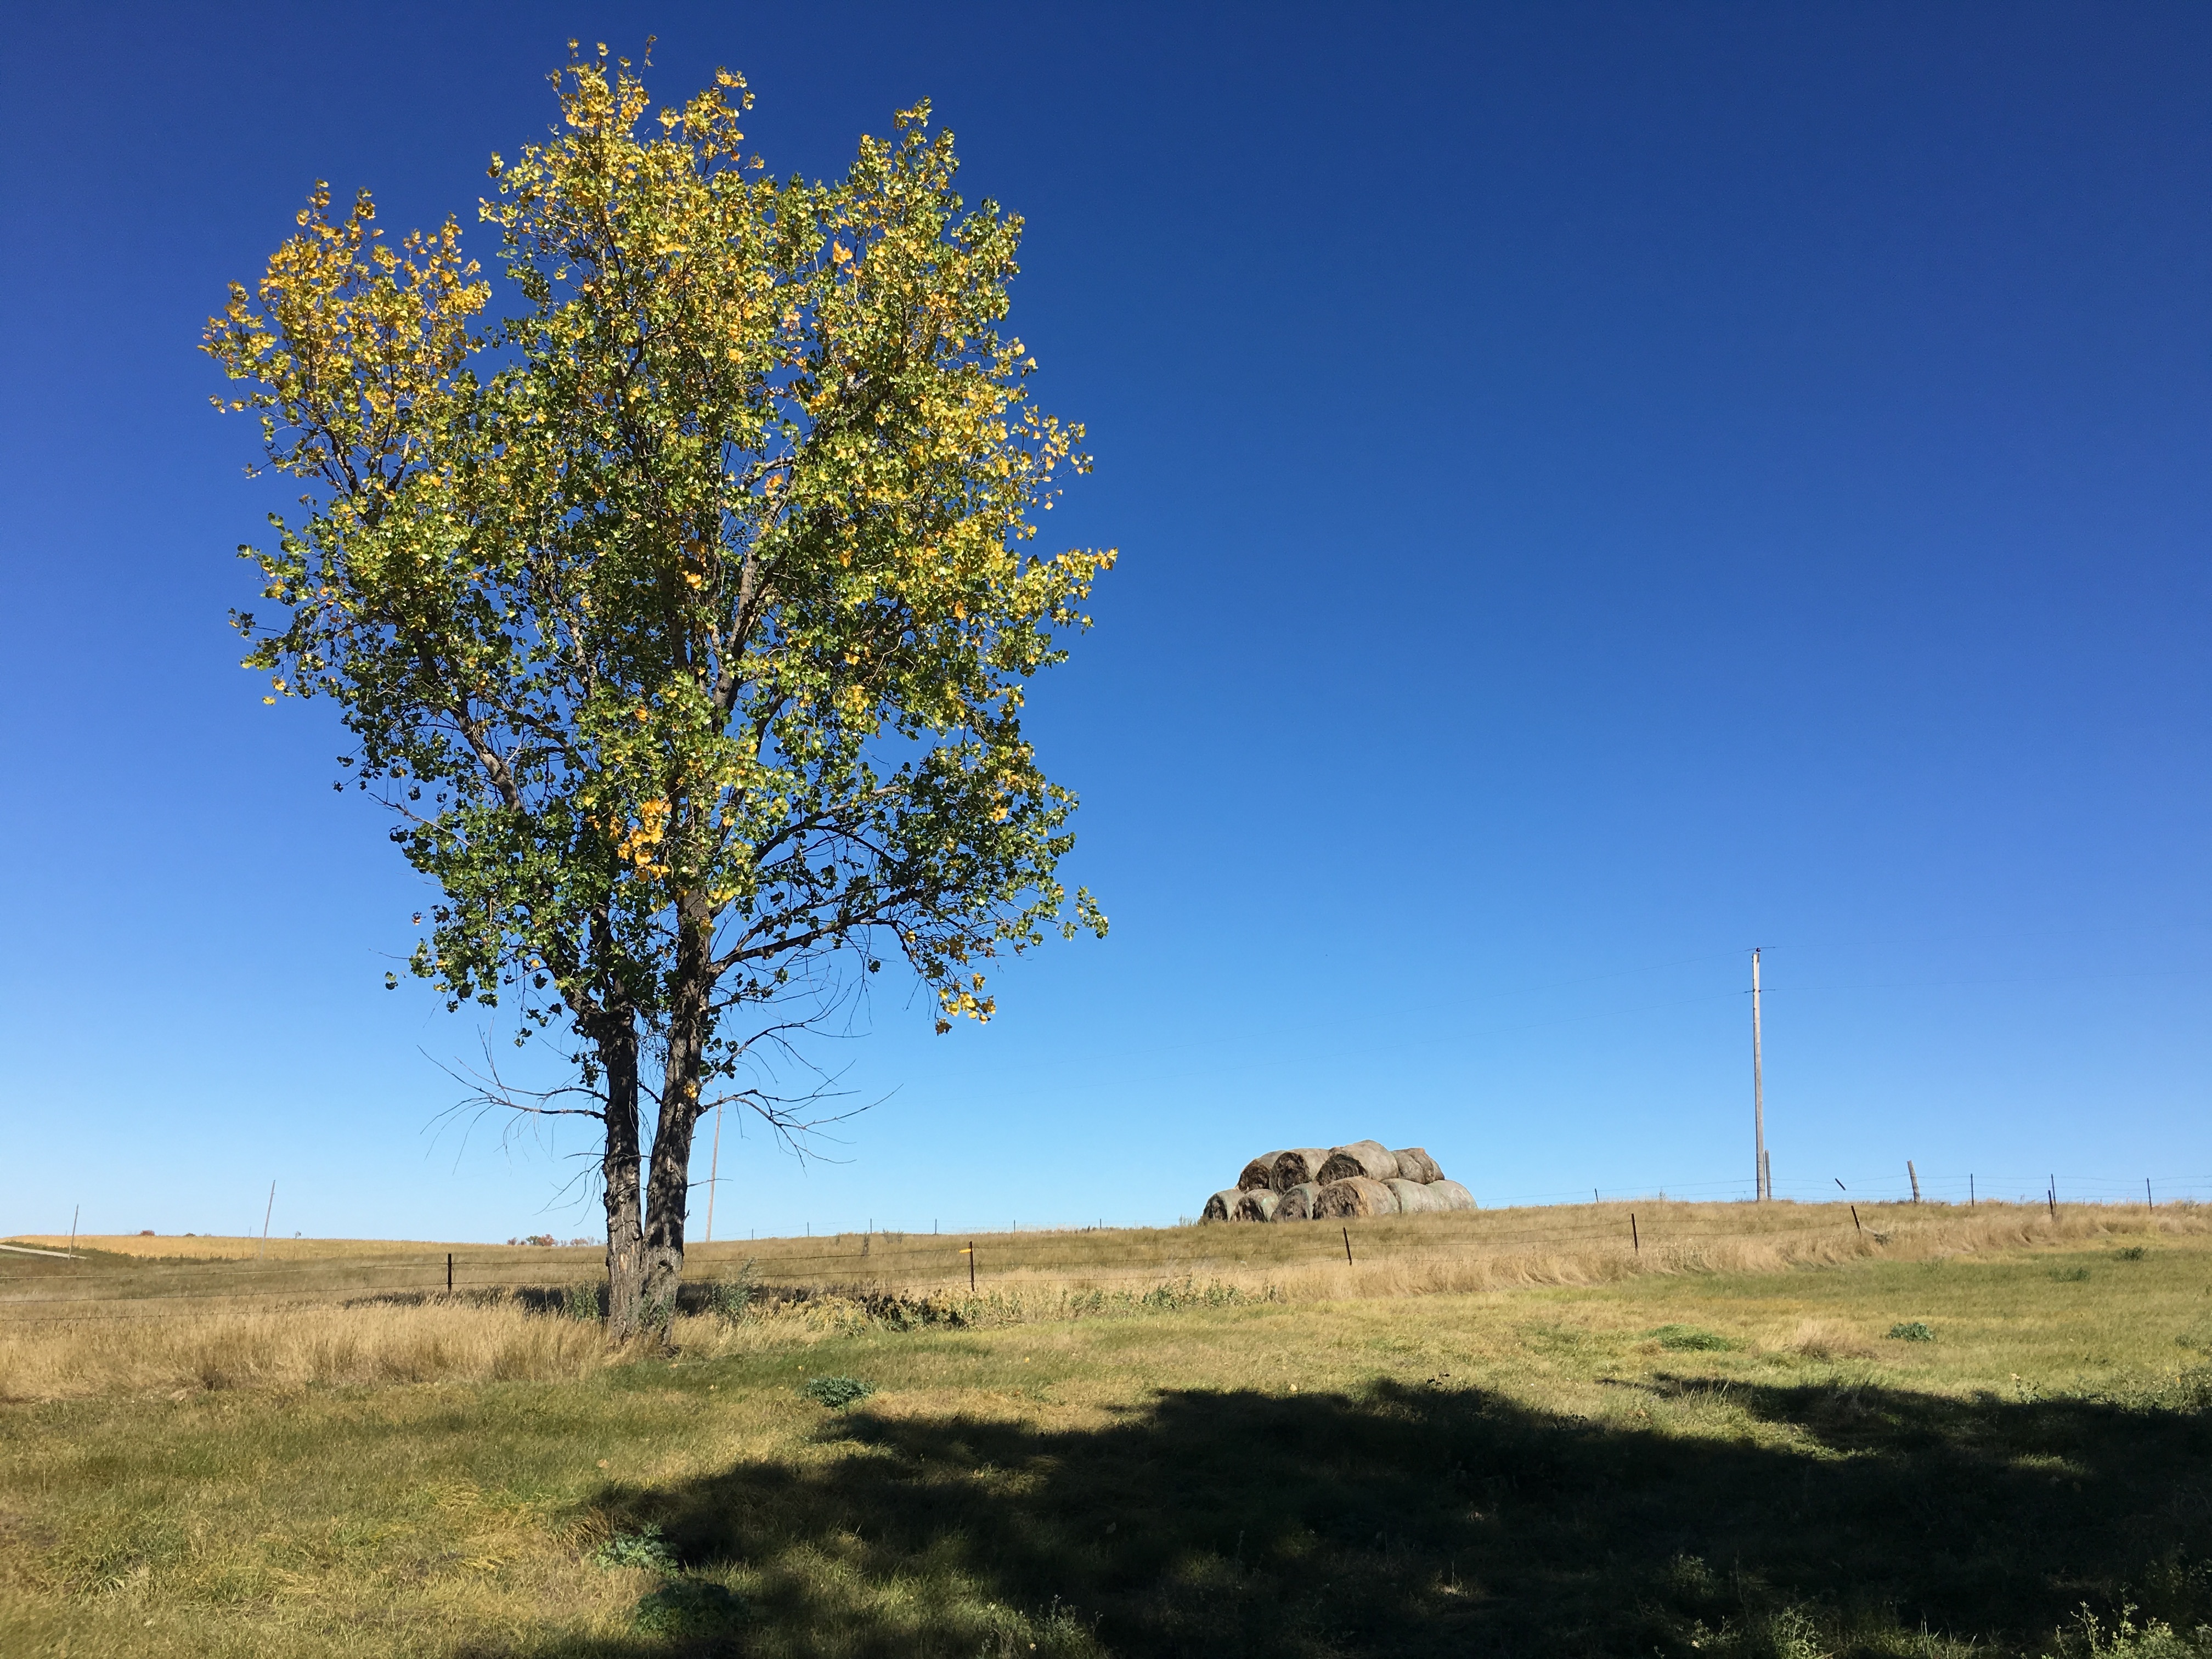
landscape, tree, nature, grass, horizon, mountain, plant, sky, field, farm, meadow, prairie, hill, wind, rural, shadow, savanna, plain, outdoors, grassland, habitat, ecosystem, rural area, natural environment, woody plant